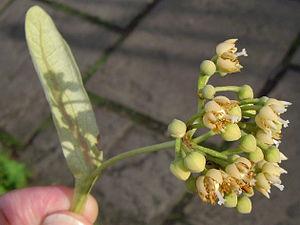
Le Tilleul de Henry, Tilia henryana, est une espèce de tilleul appartenant à la famille des Malvaceae. Introduit à l'ouest de la Chine par Ernest Wilson en 1901, l'espèce est native aux provinces de Anhui, Henan, Hubei, Hunan, Jiangsu, Jiangxi, Shaanxi, et Zhejiang. Cet arbre a été nommé ainsi en hommage au botaniste et sinologue Irlandais Augustine Henry, qui l'a découvert en 1888.